Sherman Brothers

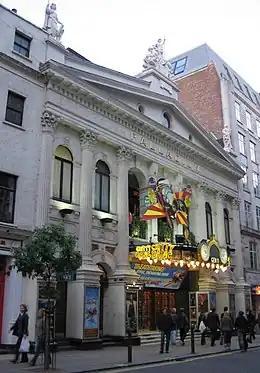
The London Palladium in 2004

Episodes from the Walt Disney anthology television series